Greenhouse gas emissions by China

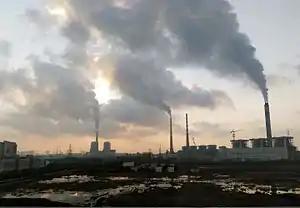
Jiangsu Nantong coal-fired power station

According to the Carbon Majors Database, Chinese state coal production accounts for 14% of historic global emissions, more than double the proportion of the former Soviet Union.